Weiherfeld-Dammerstock

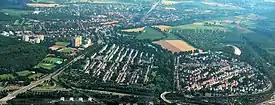
Aerial photograph of the borough from the north, Dammerstock on the left and Weiherfeld on the right. Back left is Rüppurr.

Weiherfeld was first mentioned in 1540 as "waldt der weyr gen" and belonged to Rüppurr until 1800 and then to Beiertheim. Until the beginning of the 20th century, there were only meadows and agricultural areas in the area of today's district.